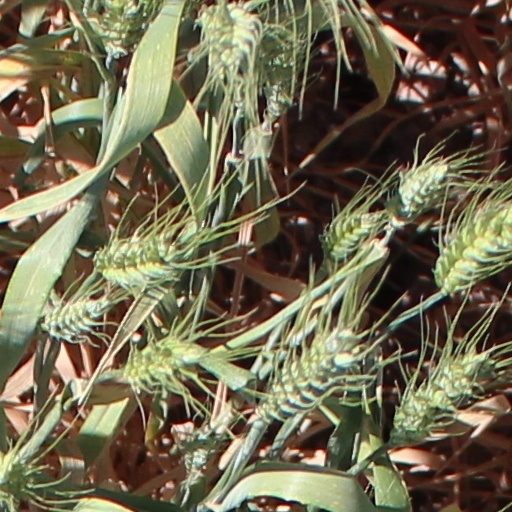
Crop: wheat